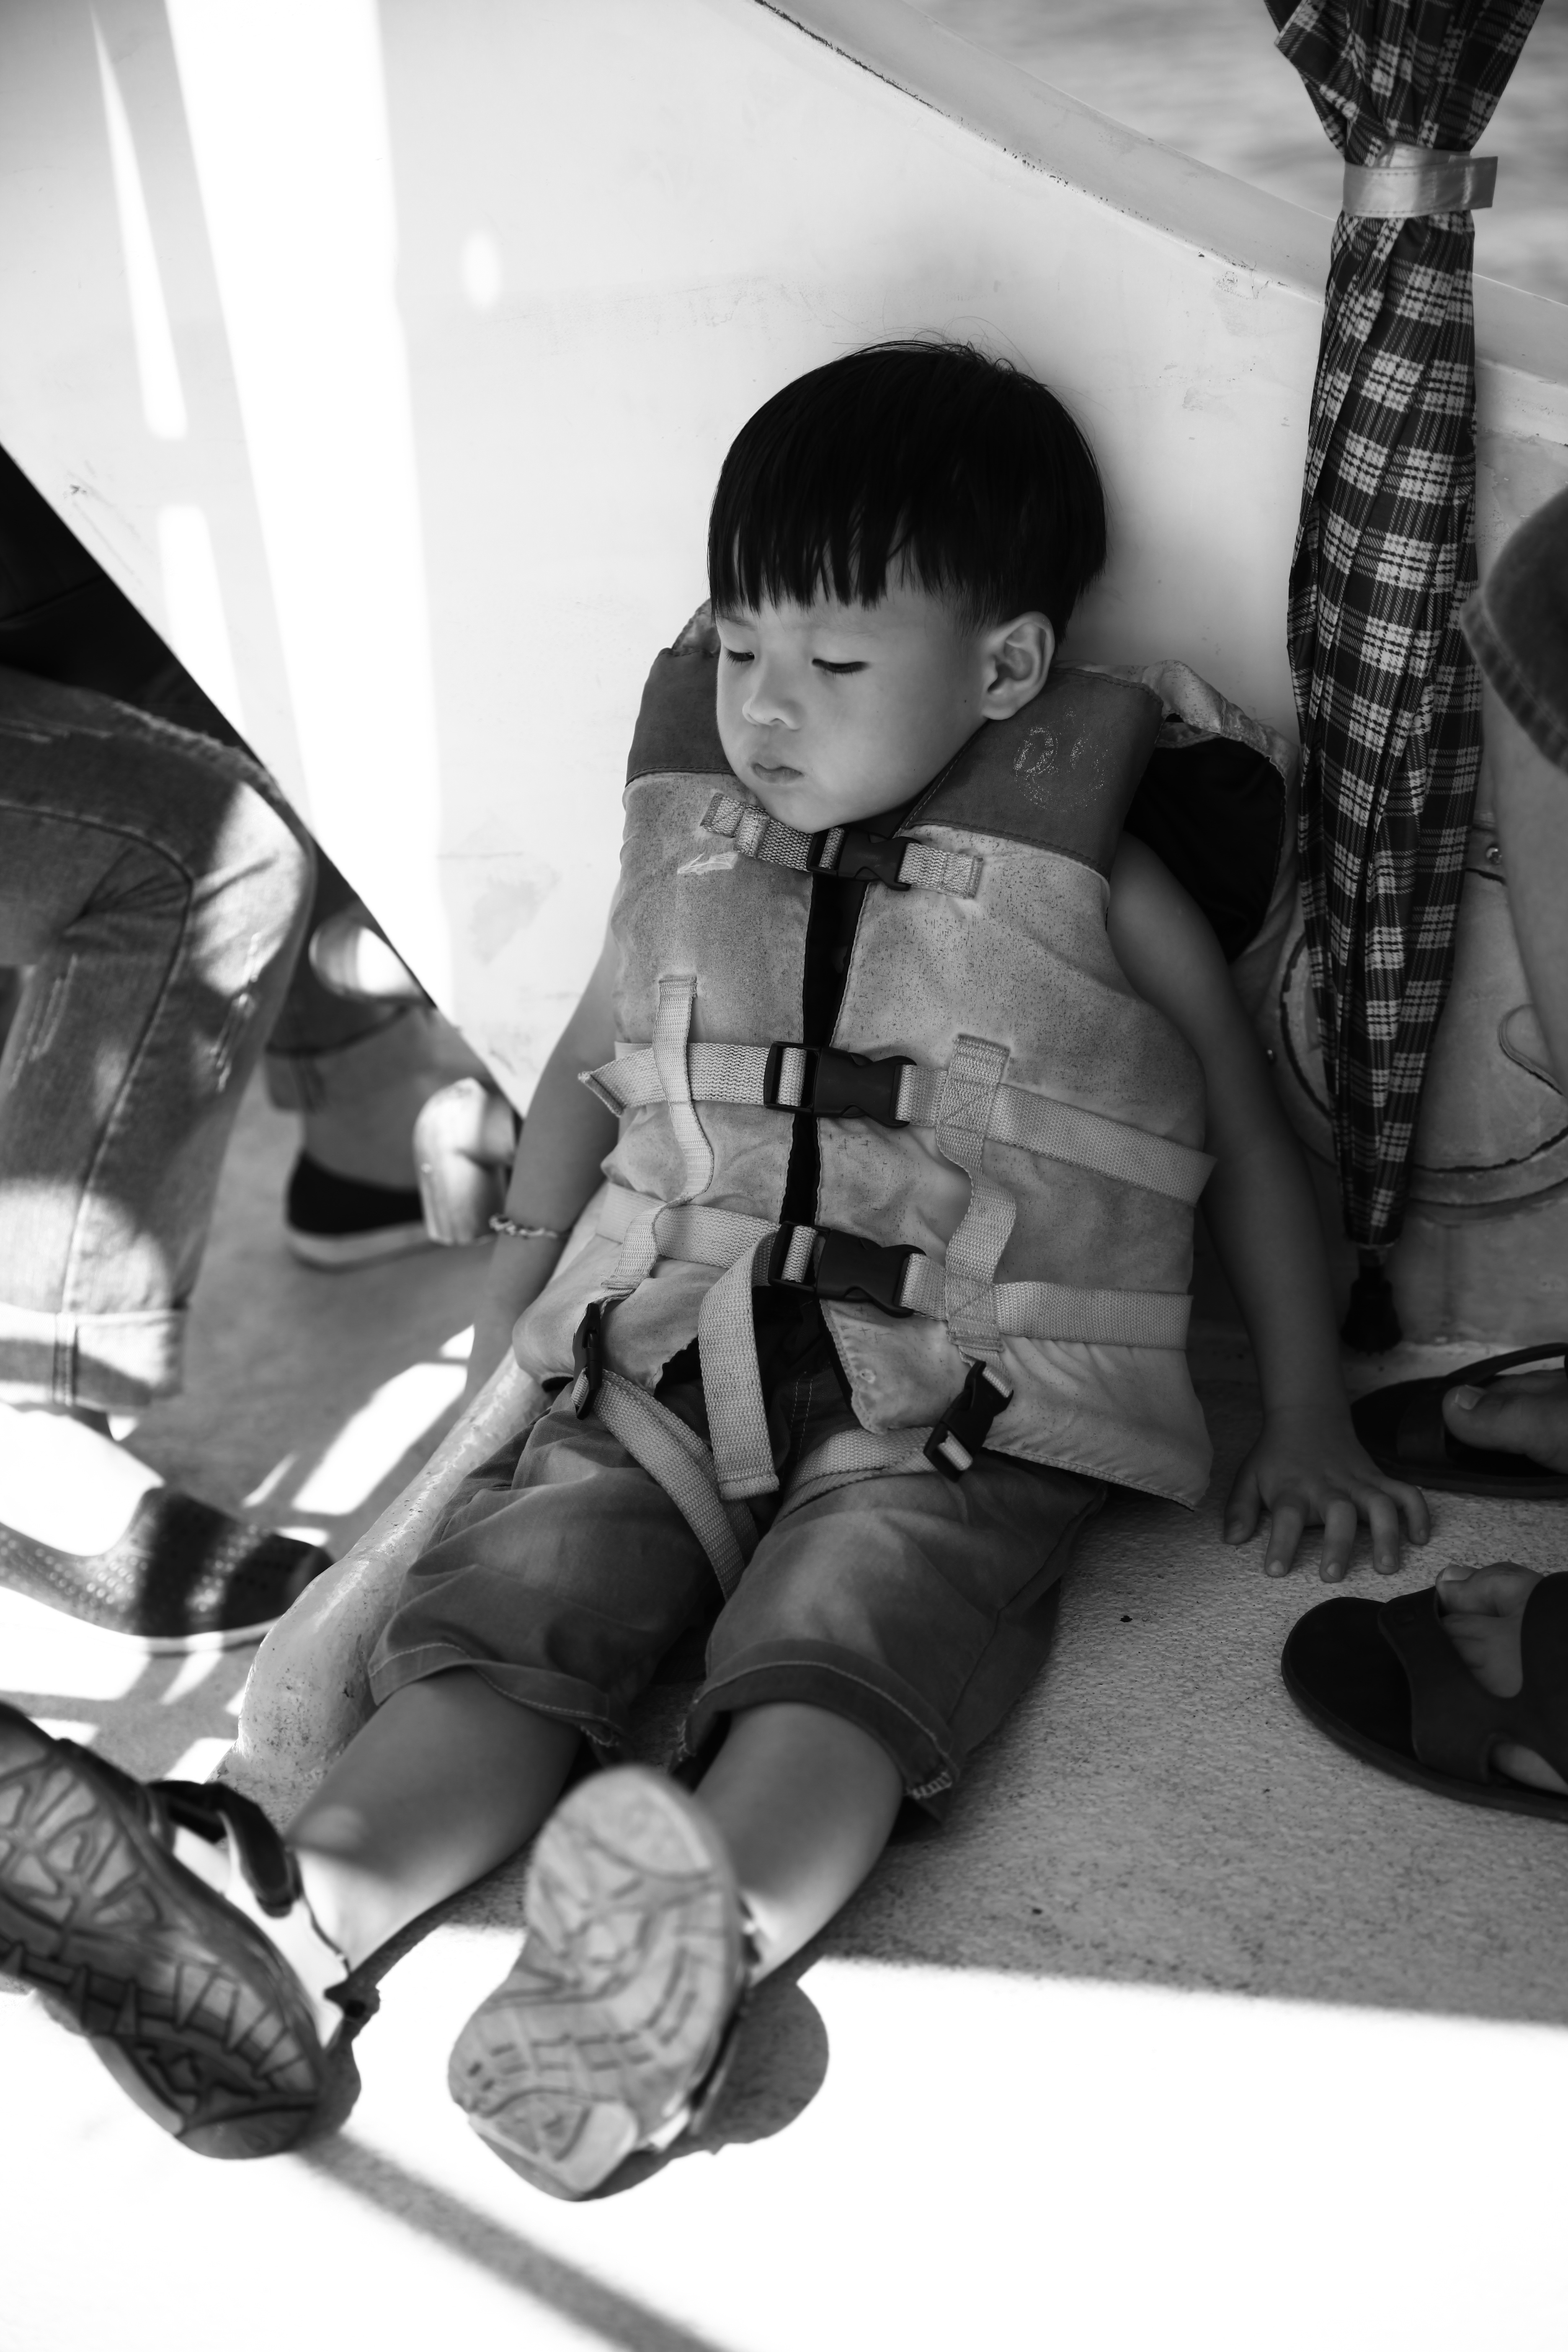
sea, person, black and white, white, photography, portrait, model, sitting, child, black, monochrome, kids, toddler, photograph, taiwan, photo shoot, monochrome photography, portrait photography, human positions